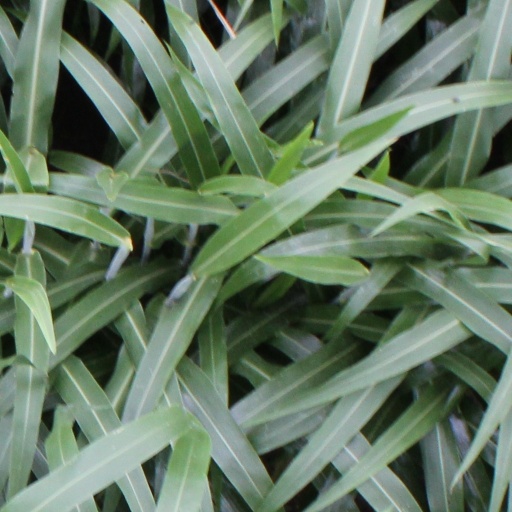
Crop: sorghum